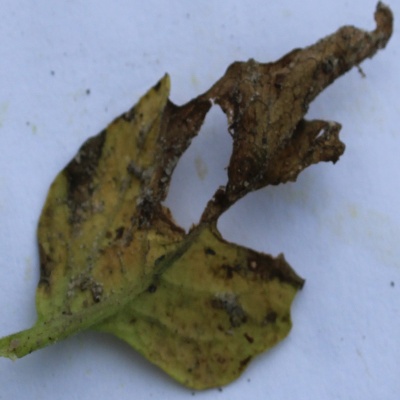
Crop: Tomato
Condition: leaf blight